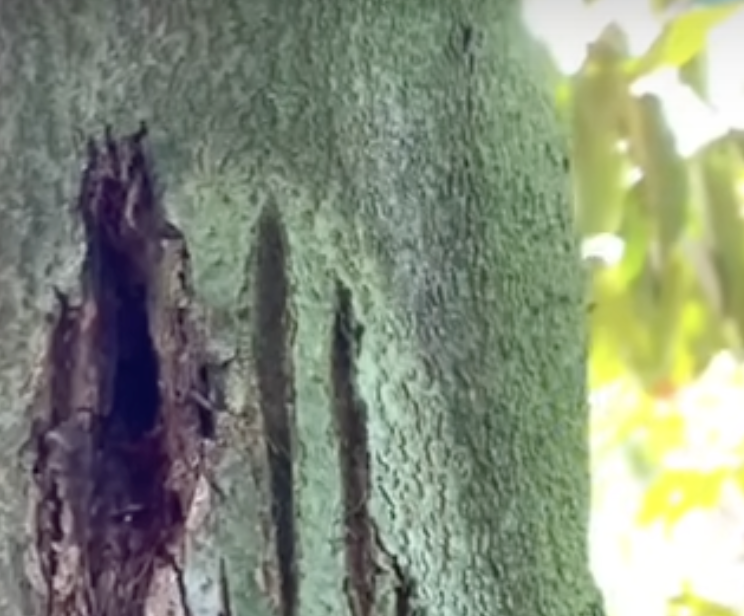
Label: stem_cracking_ gummosis